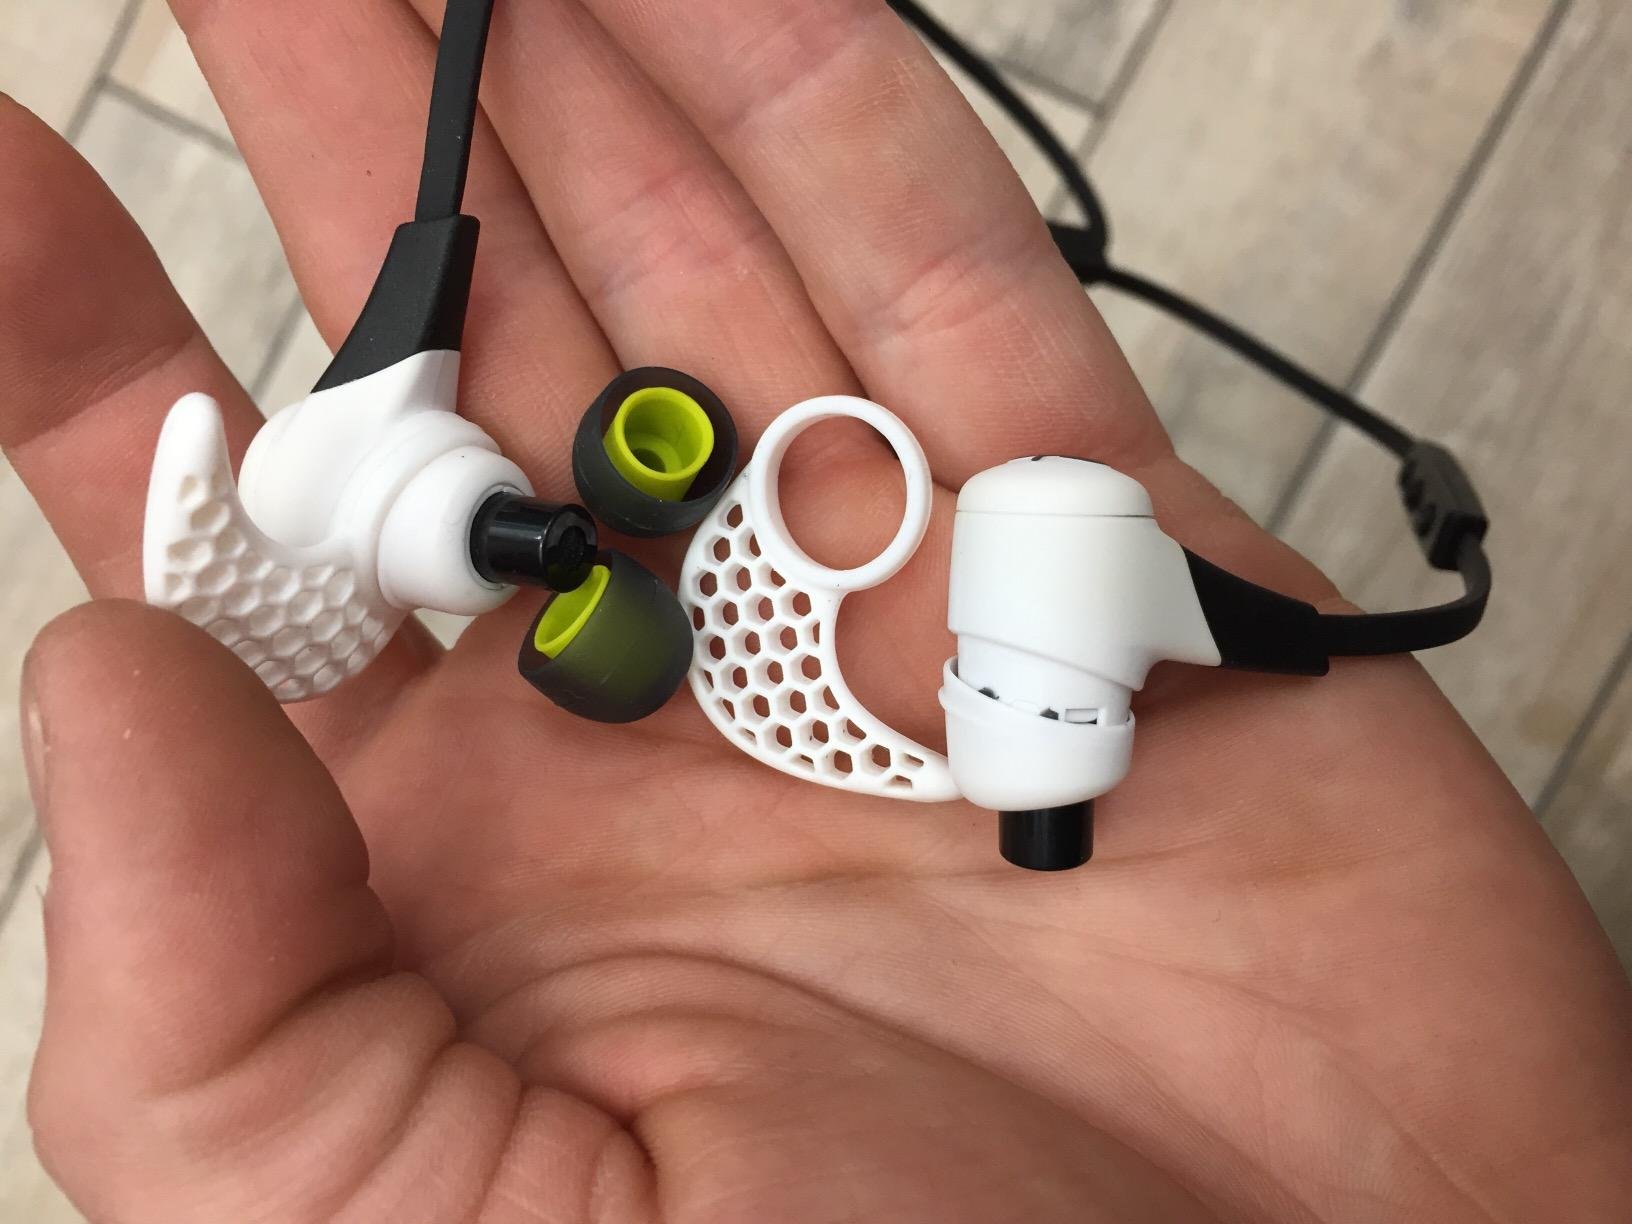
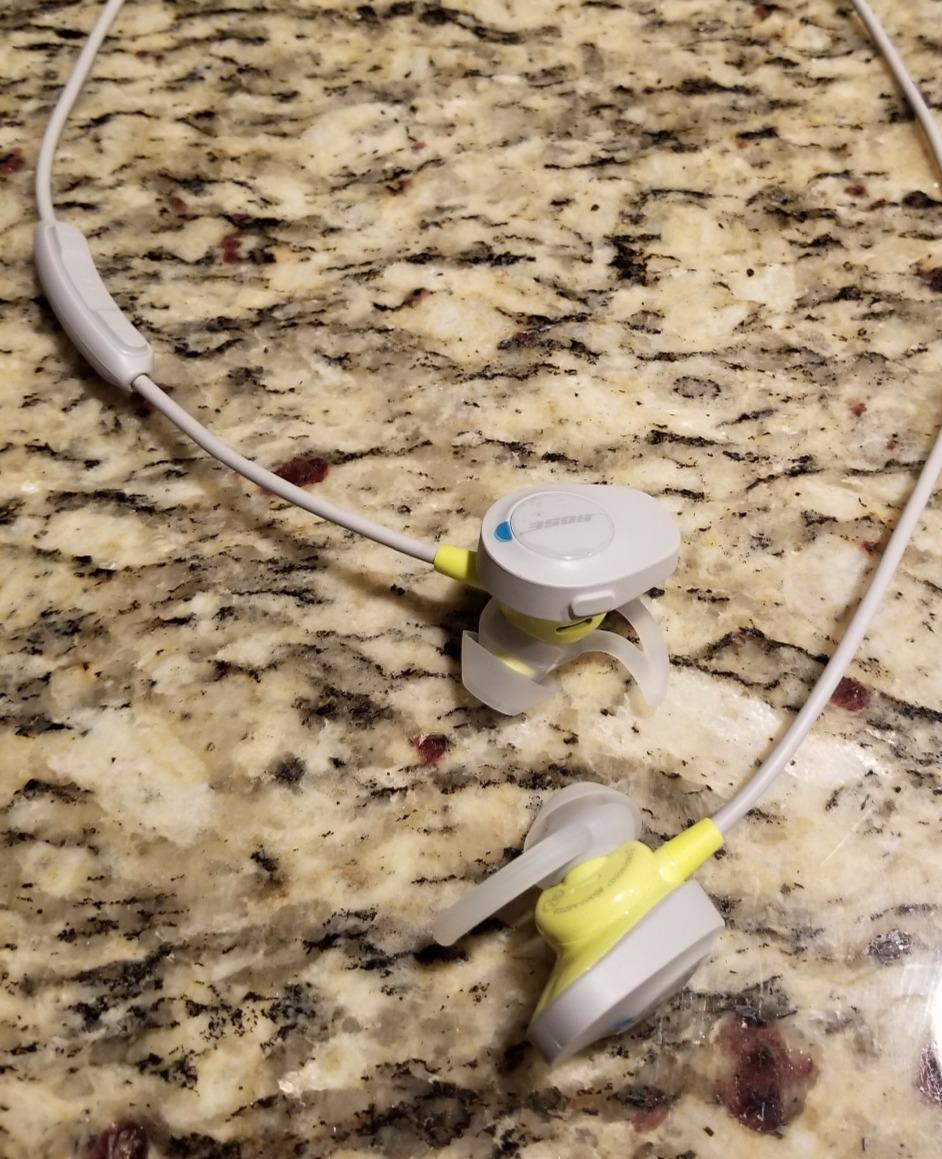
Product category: headphones
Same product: no